1954 Nobel Prize in Literature

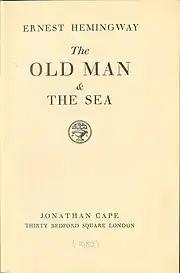
Hemingway's "The Old Man and the Sea"

Hemingway's short novel "The Old Man and the Sea" was specifically referred to in his Nobel citation. Drawing on his personal experiences as a fisherman in crafting the novella, it tells the tragic story of a Cuban fisherman in the Gulf Stream and the giant Marlin he kills and loses. It won the 1953 Pulitzer Prize for Fiction.